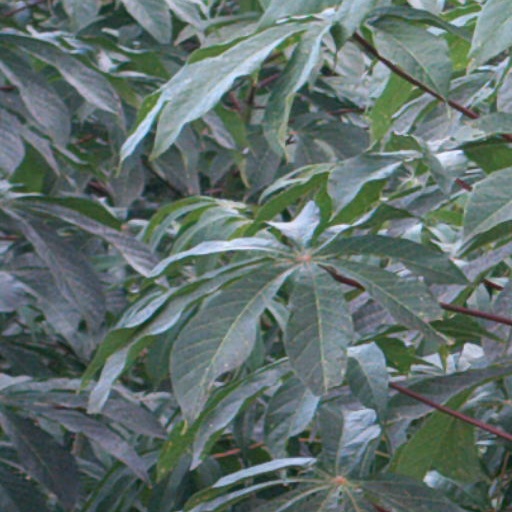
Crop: cassava